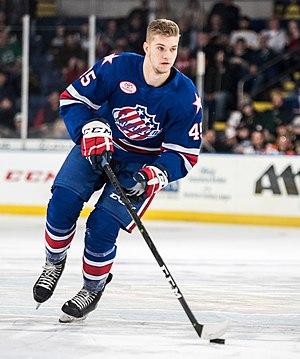
Brendan Guhle est un joueur professionnel canadien de hockey sur glace. Il évolue au poste de défenseur.